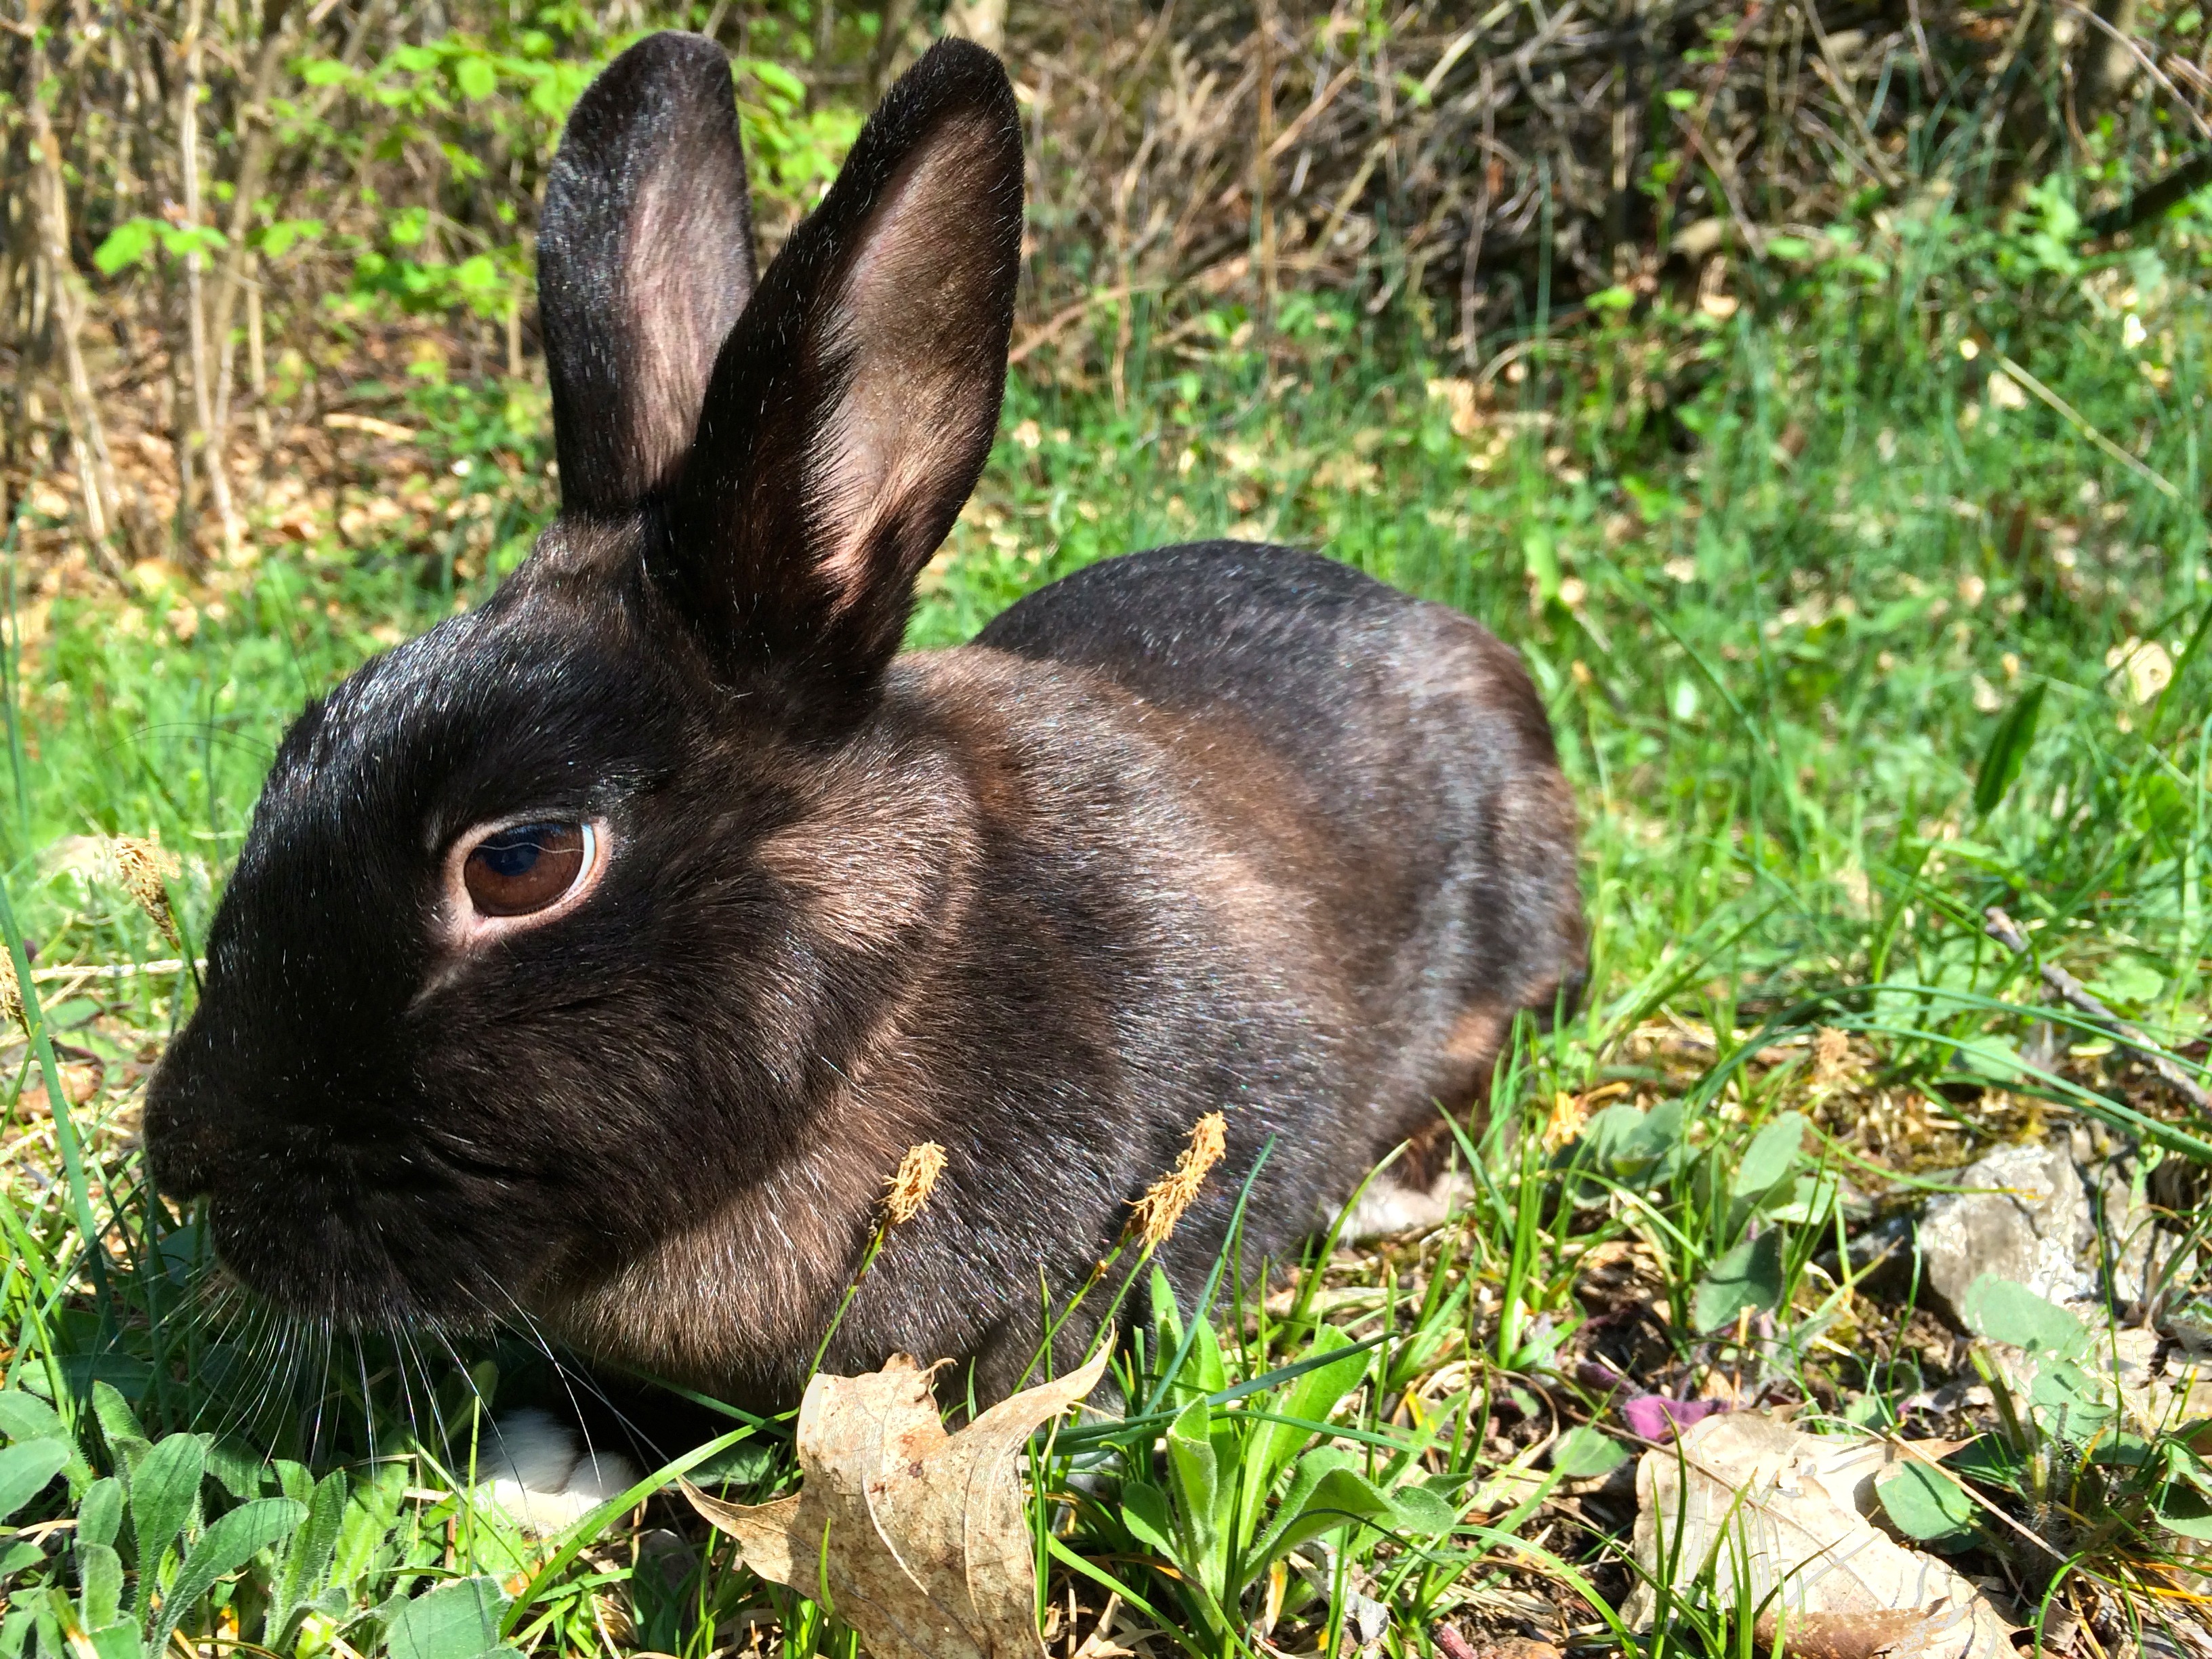
grass, wildlife, mammal, fauna, rabbit, vertebrate, nero, bunny, domestic rabbit, rabits and hares